Telephone switchboard

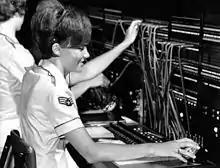
U.S. Air Force operator works a switchboard in the underground command post at Strategic Air Command headquarters, Offutt Air Force Base, Nebraska in 1967.

The switchboard is usually designed to accommodate the operator, who sits facing it. It has a high back panel, which consists of rows of female jacks, each jack designated and wired as a local extension of the switchboard (which serves an individual subscriber) or as an incoming or outgoing trunk line. The jack is also associated with a lamp.